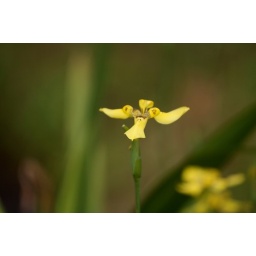
Yellow Orchid in front of green grass